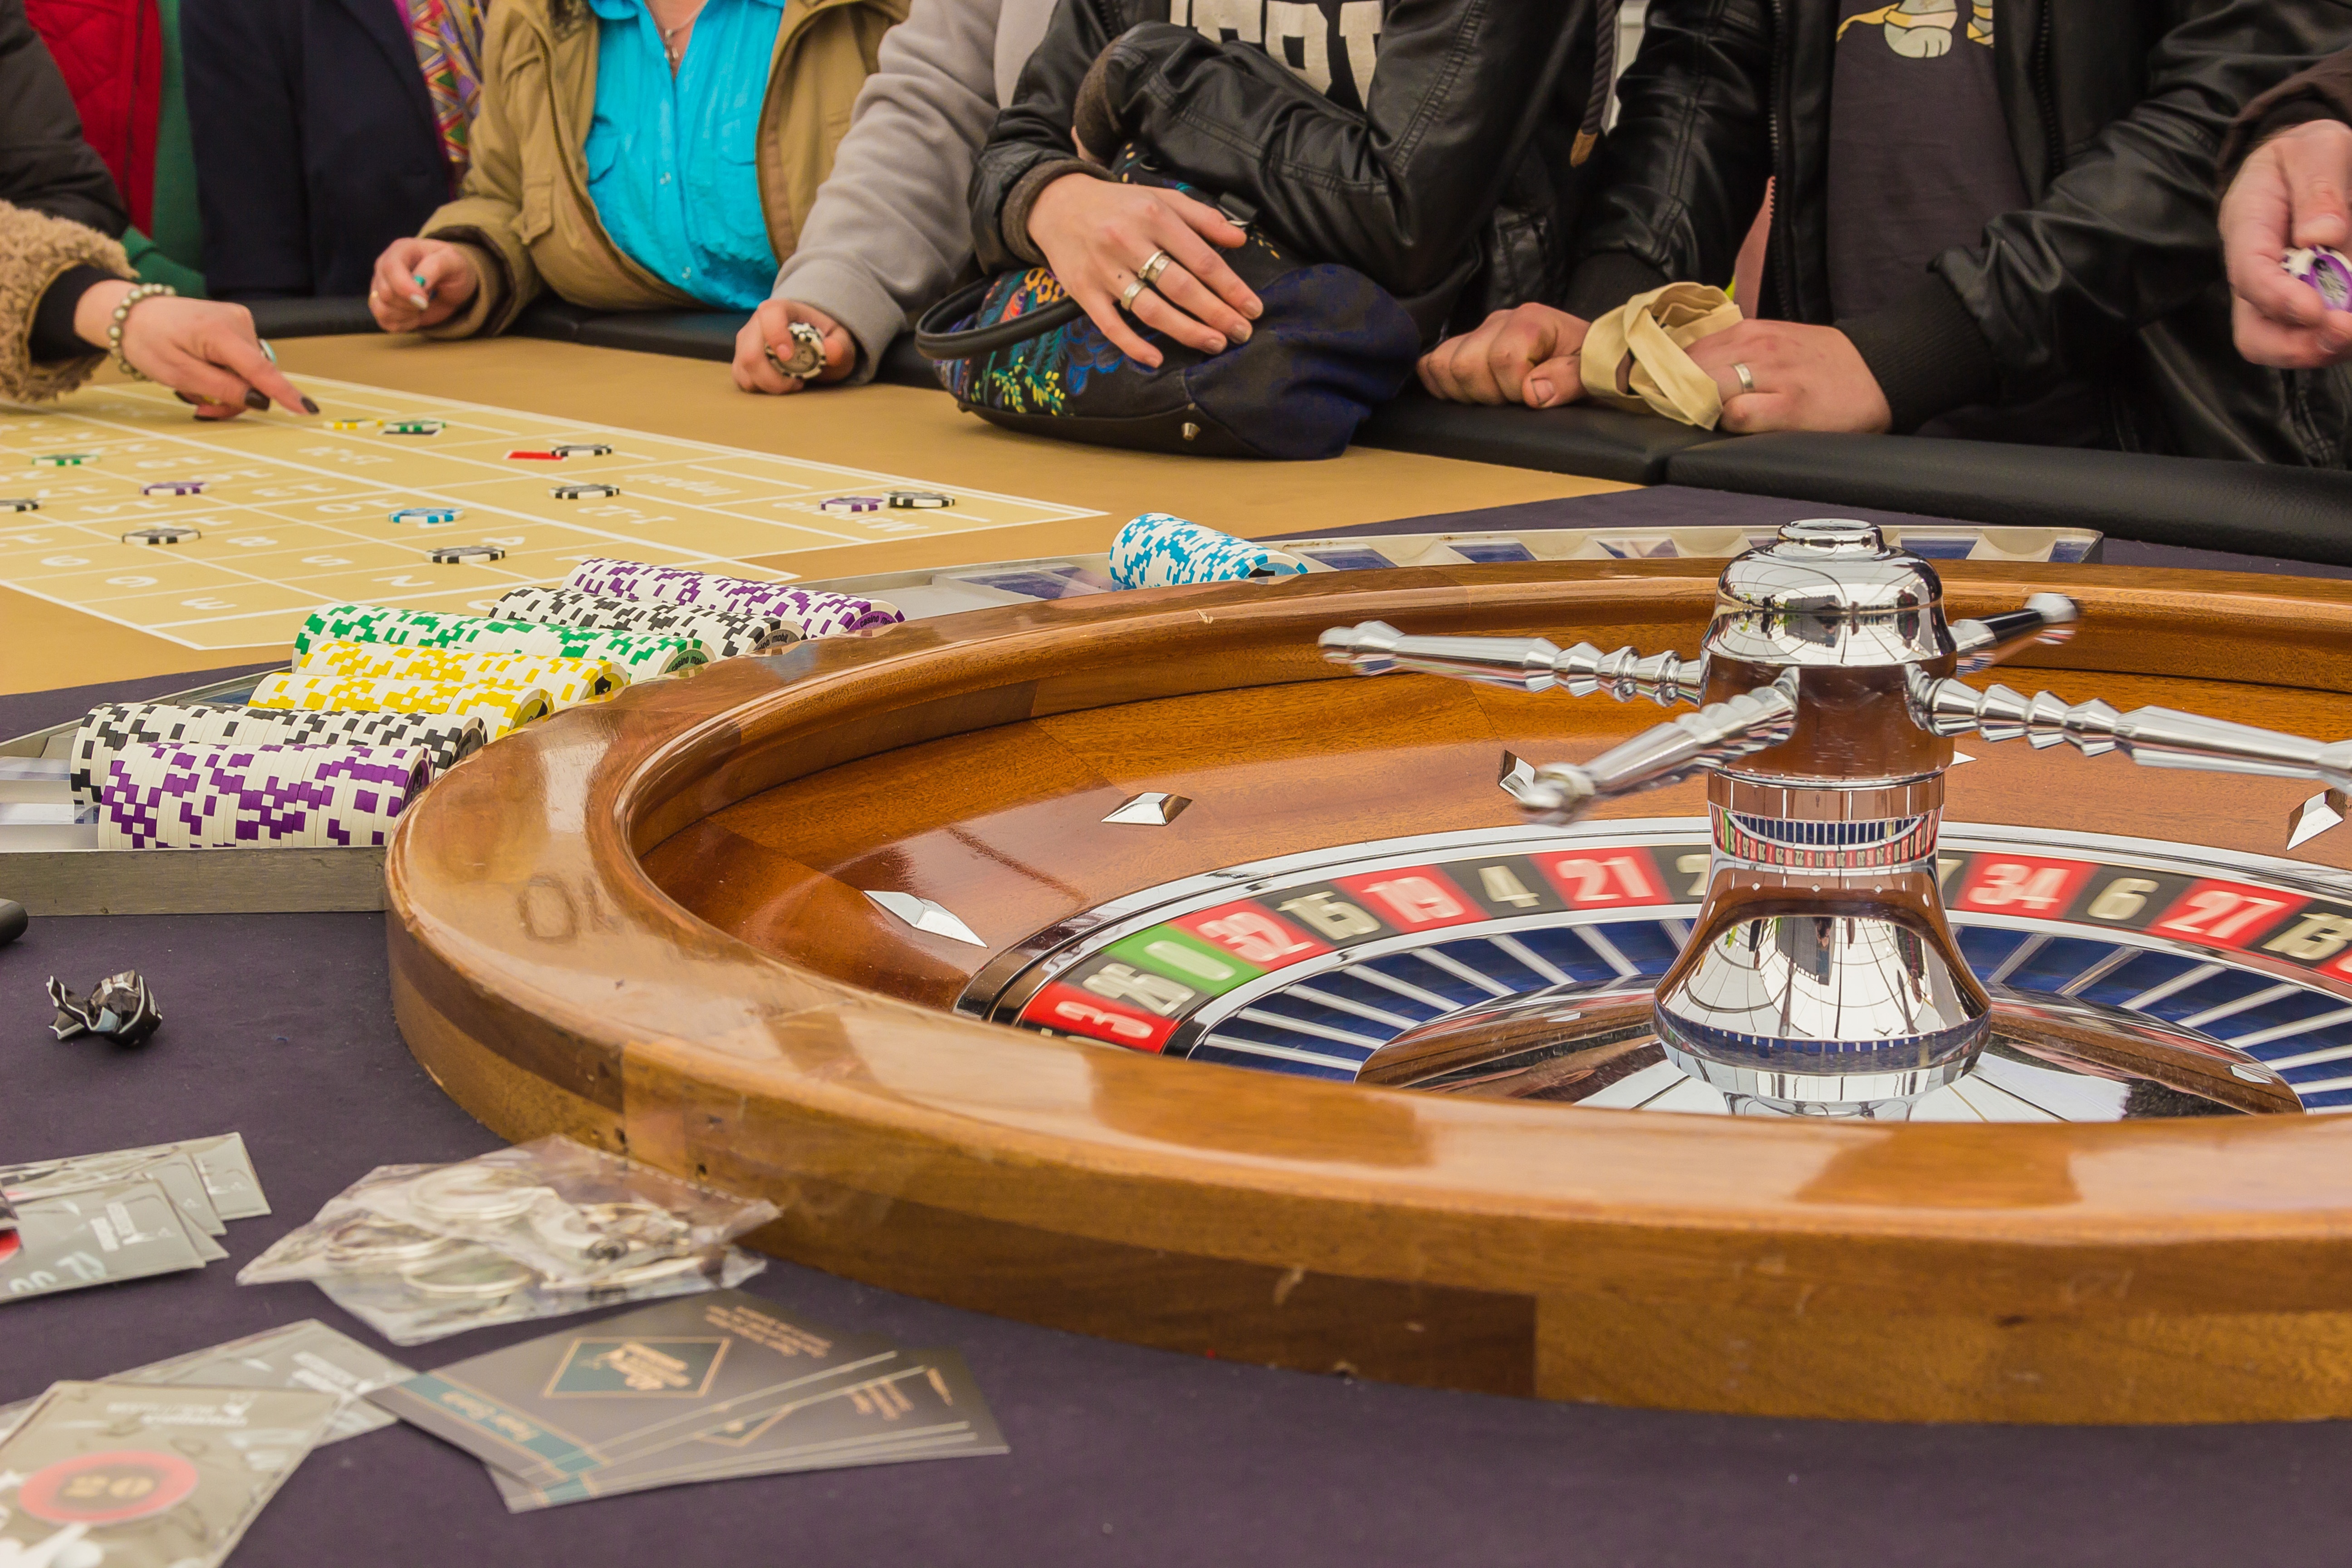
play, building, red, money, black, use, ball, turn, casino, gambling, fate, games, luck, risk, win, profit, pay, lose, roulette, bad luck, game bank, risks, roulette wheel, opportunities, jeton, game casino